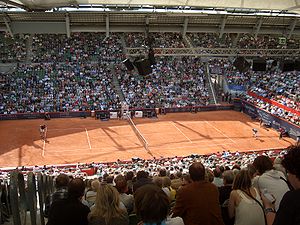
German Open (ATP-turnering)
German Open er en tennisturnering for professinelle mandlige tennisspillere, der hvert år i juli måned afvikles på grusbaner i Am Rothenbaum i Hamburg, Tyskland. Turneringen er en del af ATP World Tour, hvor den er kategoriseret som en ATP World Tour 500-turnering.